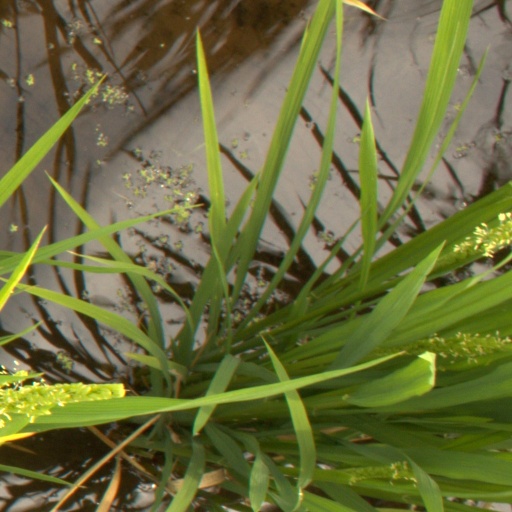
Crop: rice